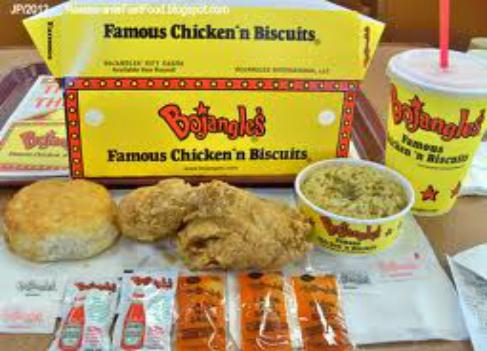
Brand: Bojangles' Famous Chicken 'n Biscuits
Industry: Food